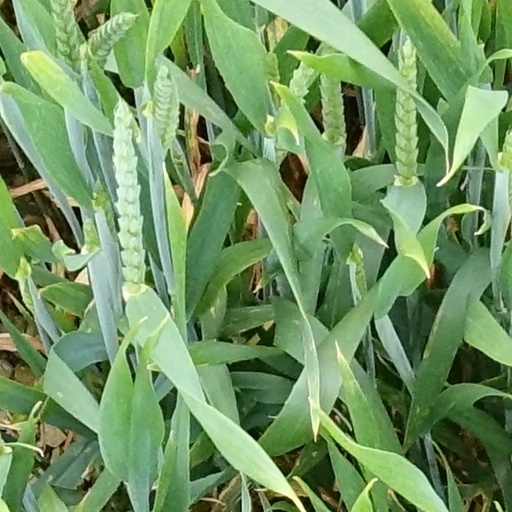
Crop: wheat